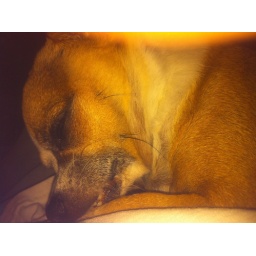
The quick brown fox jumps over the lazy dog